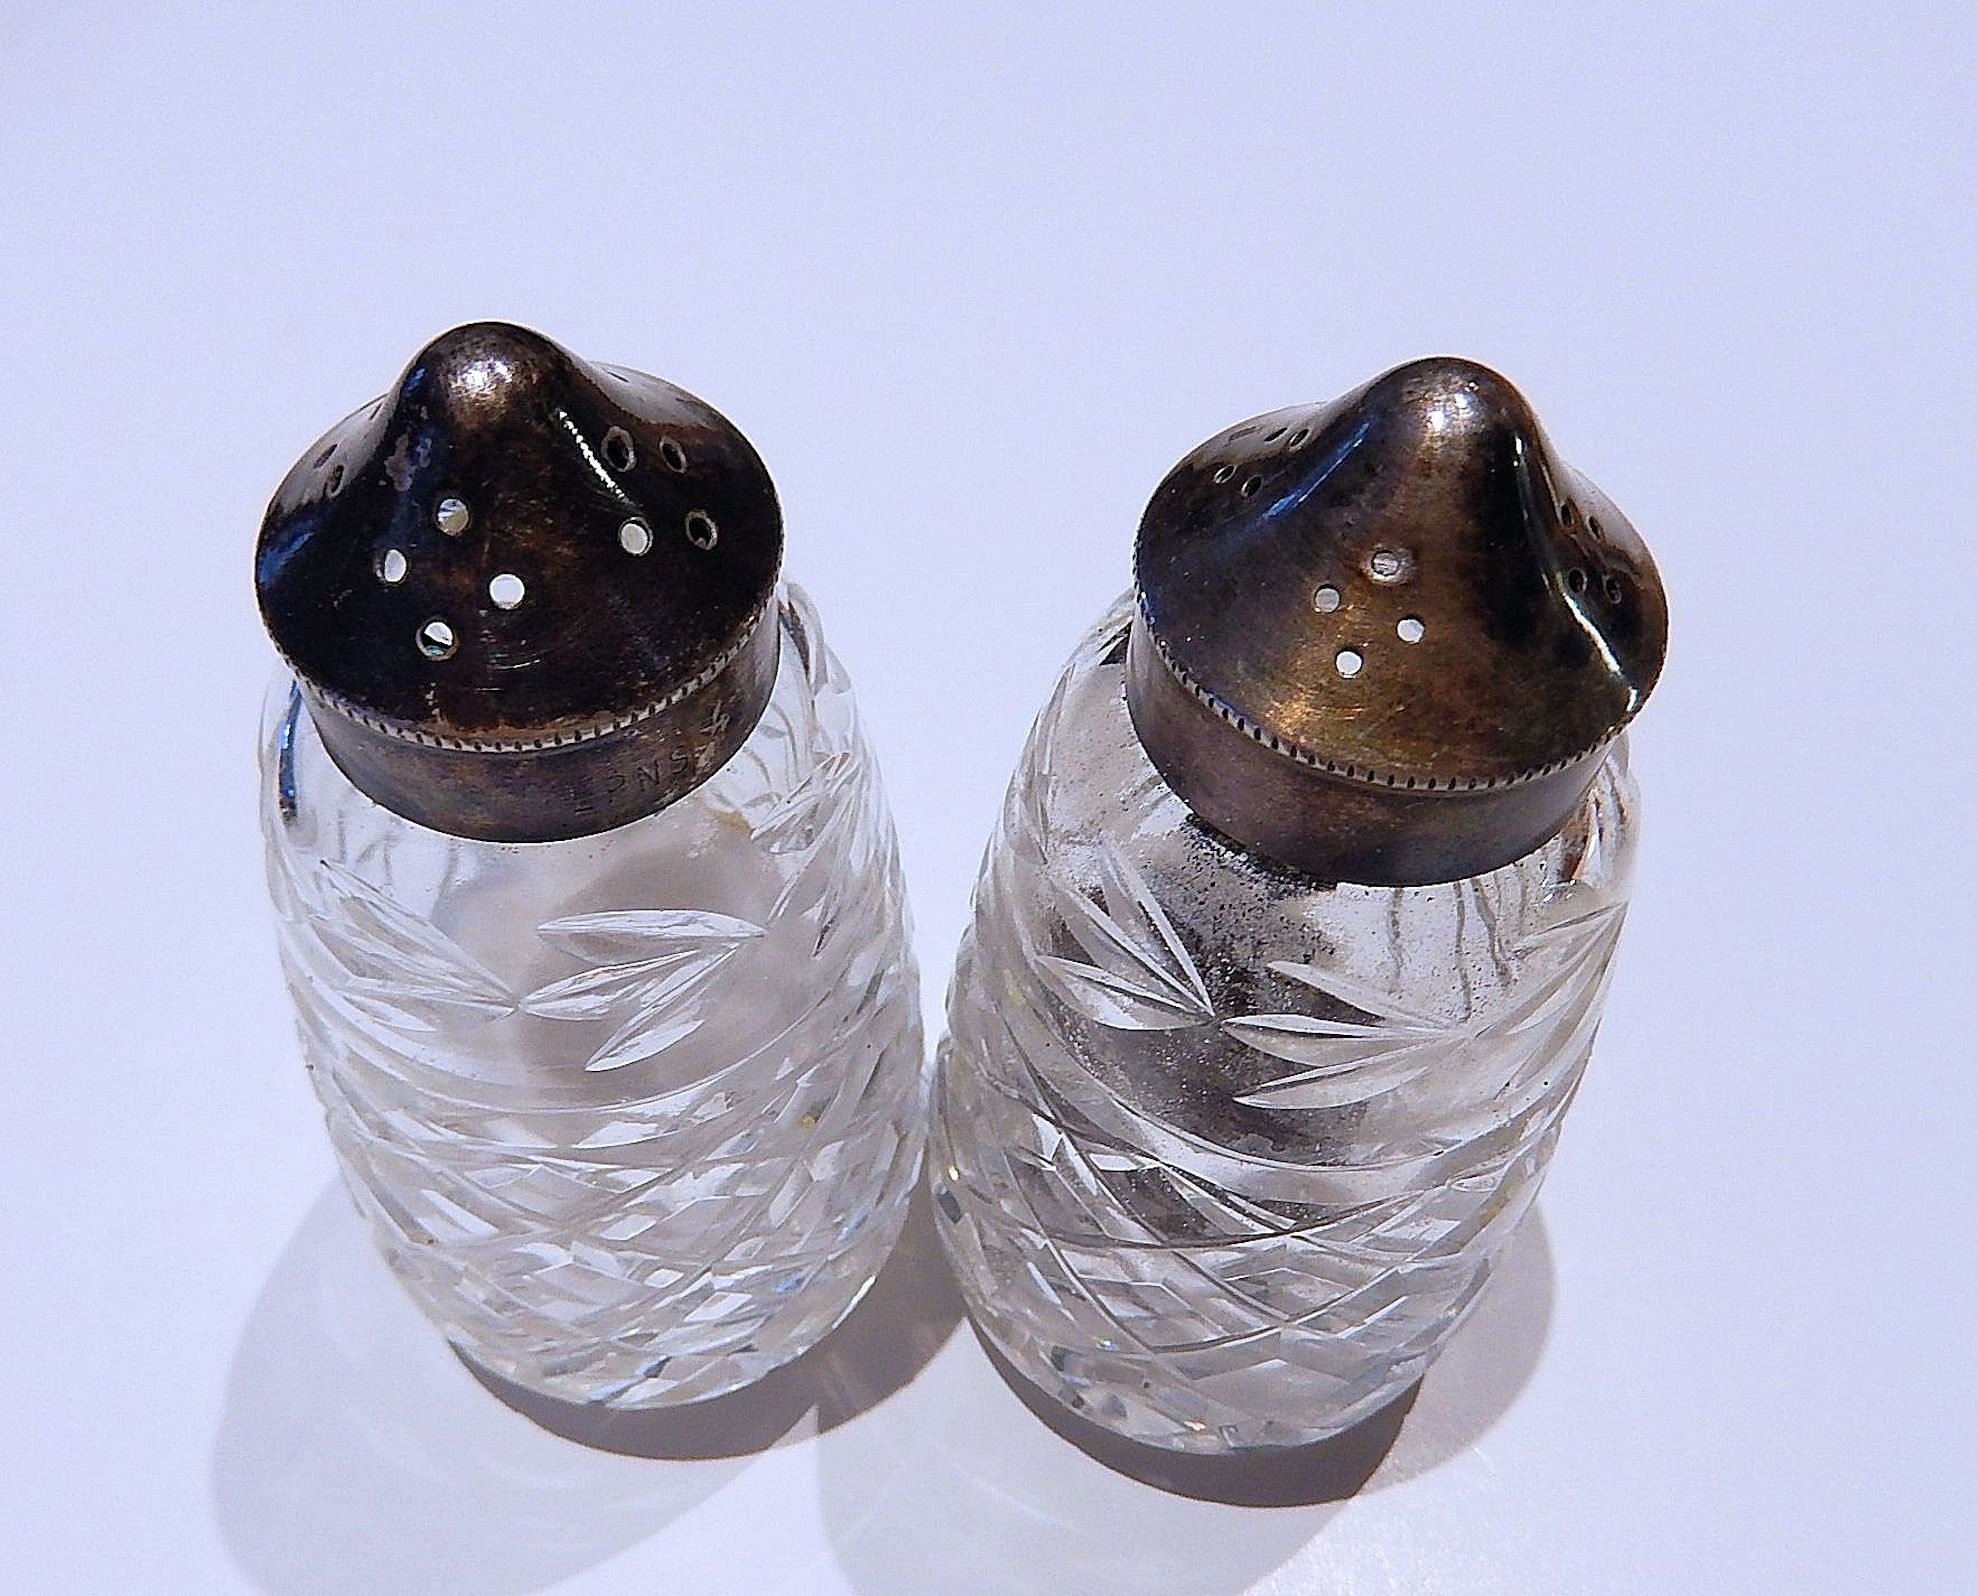
glass, pepper, bottle, lighting, jewellery, silver, shaker, fashion accessory, drinkware, table salt